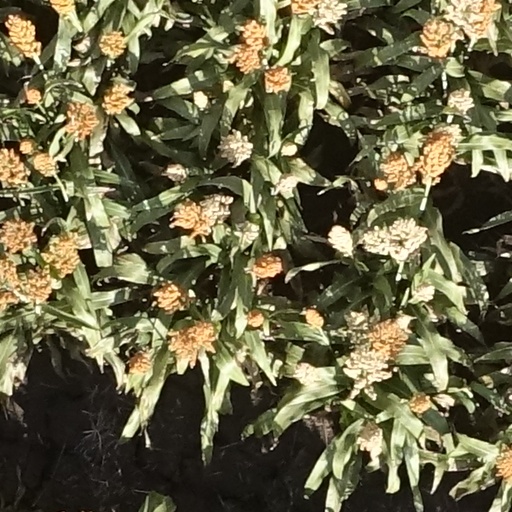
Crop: sorghum